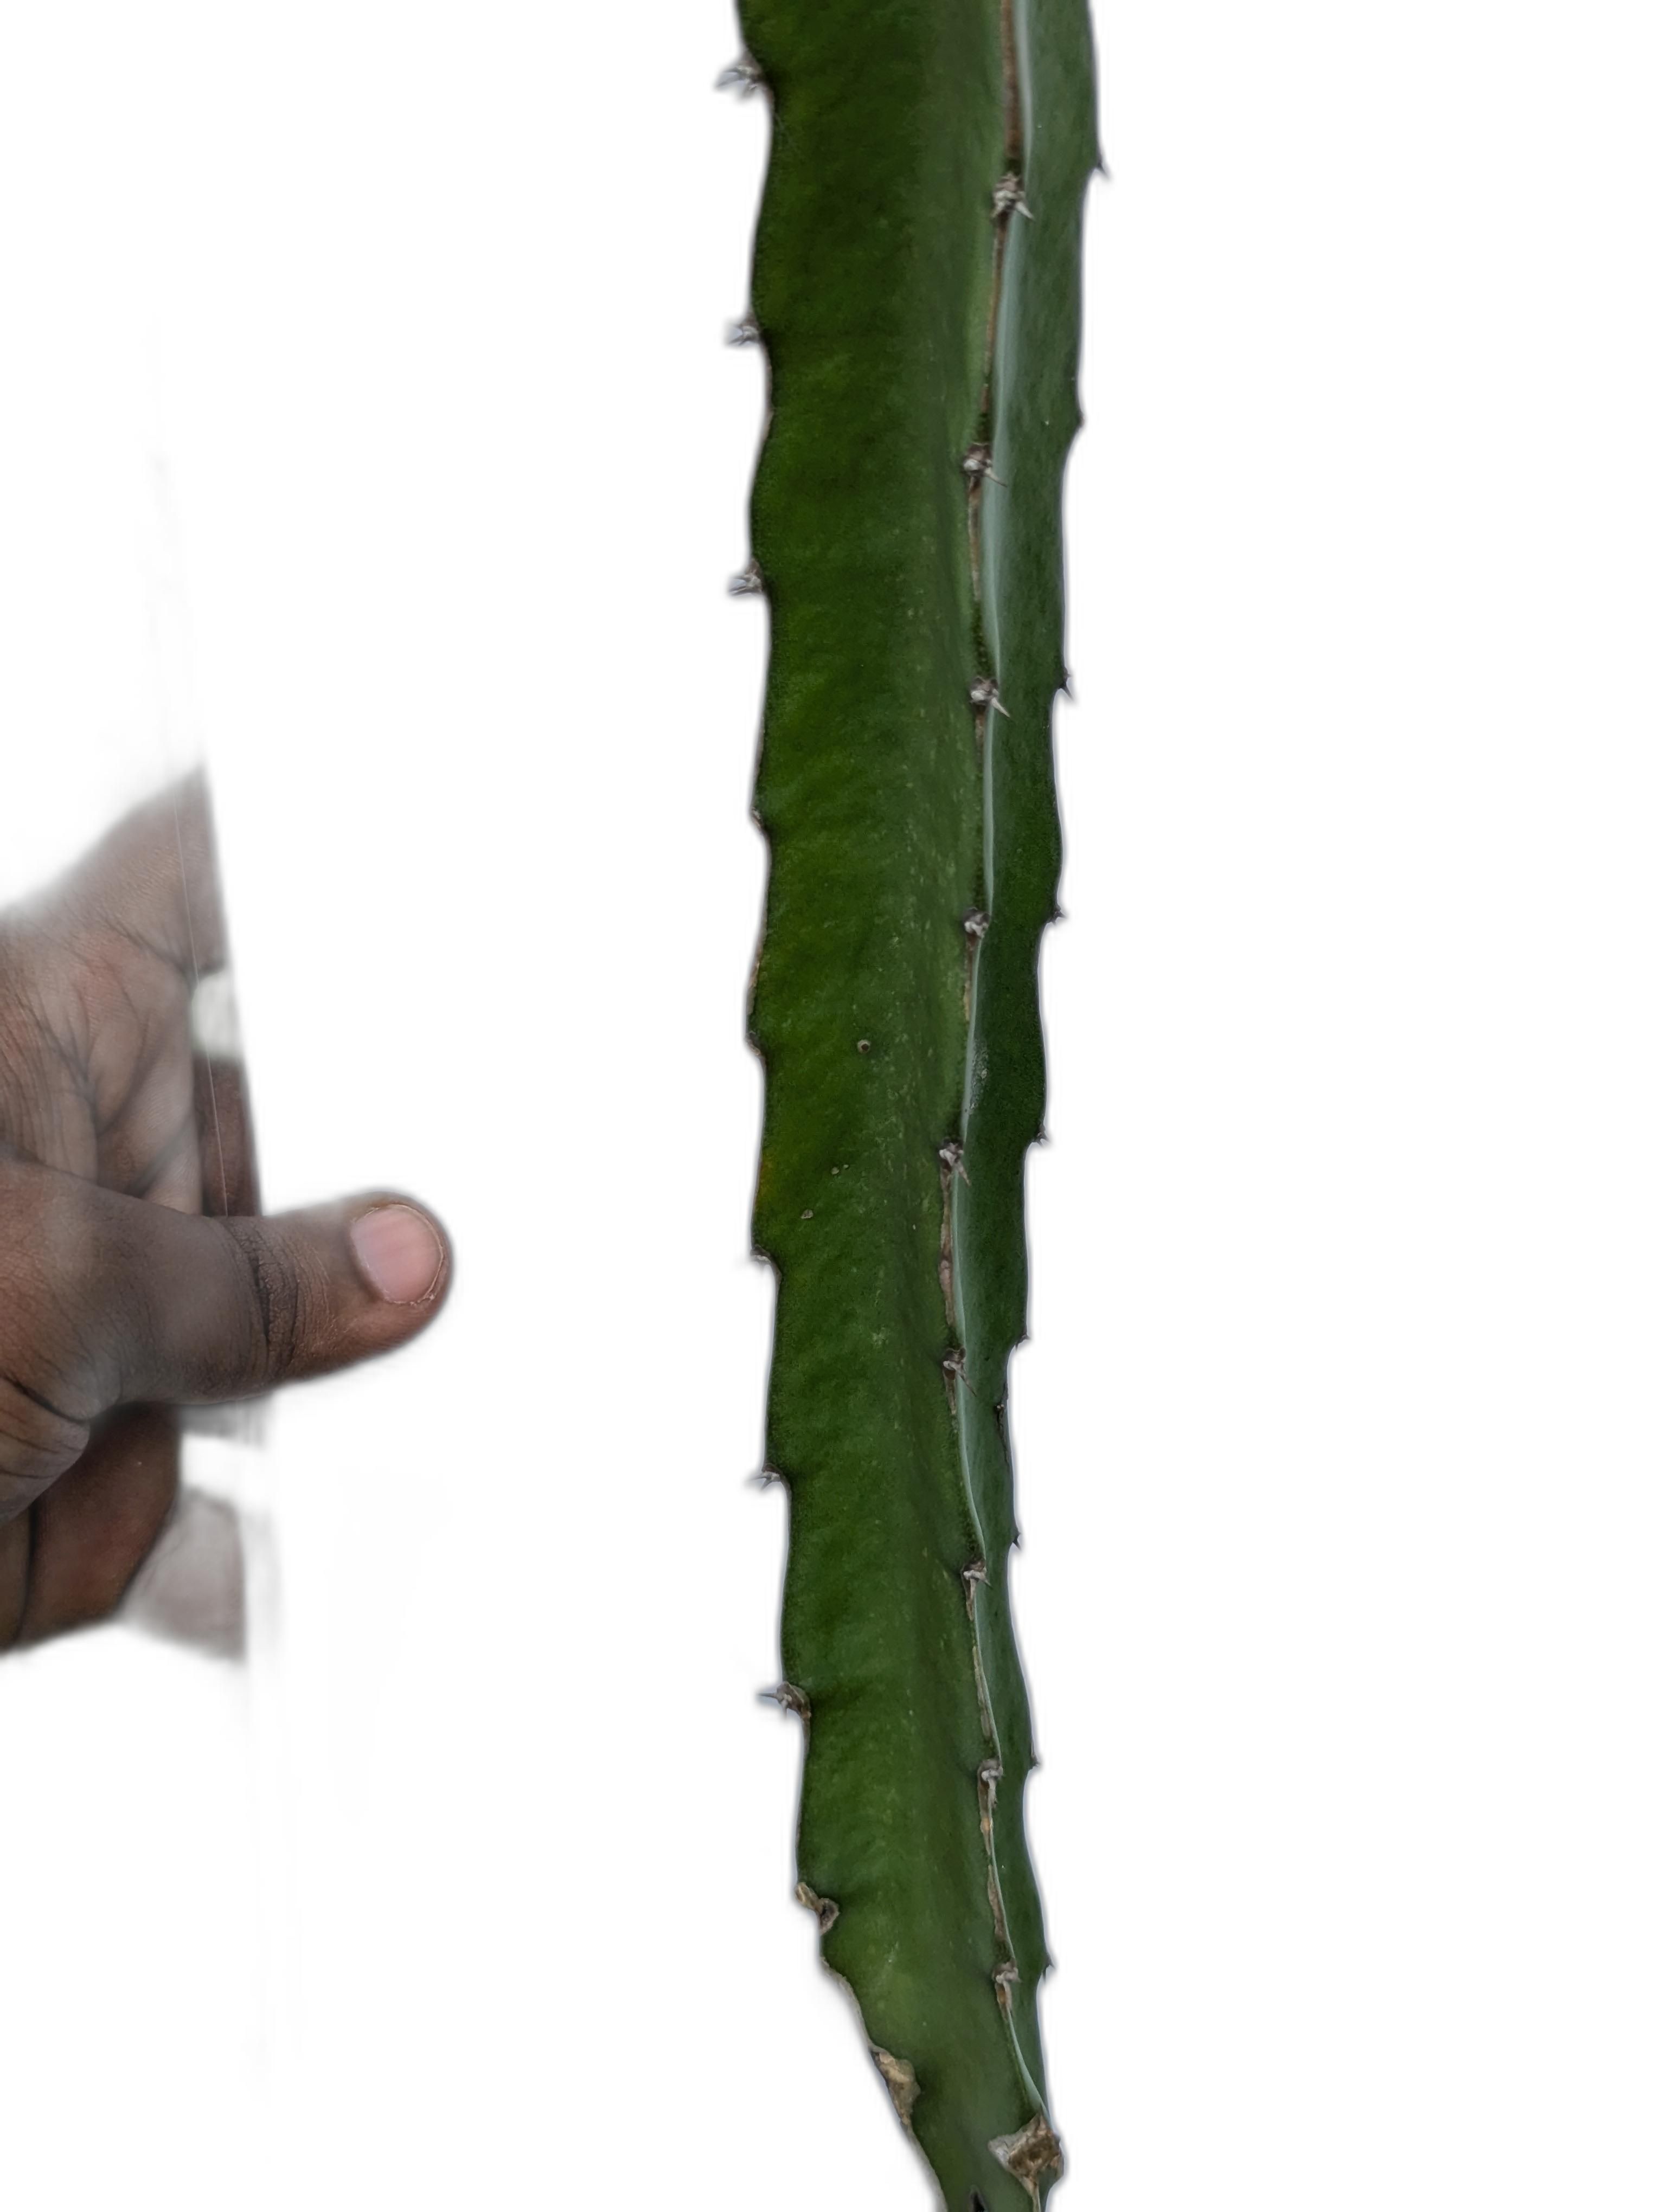
Label: Good leaf